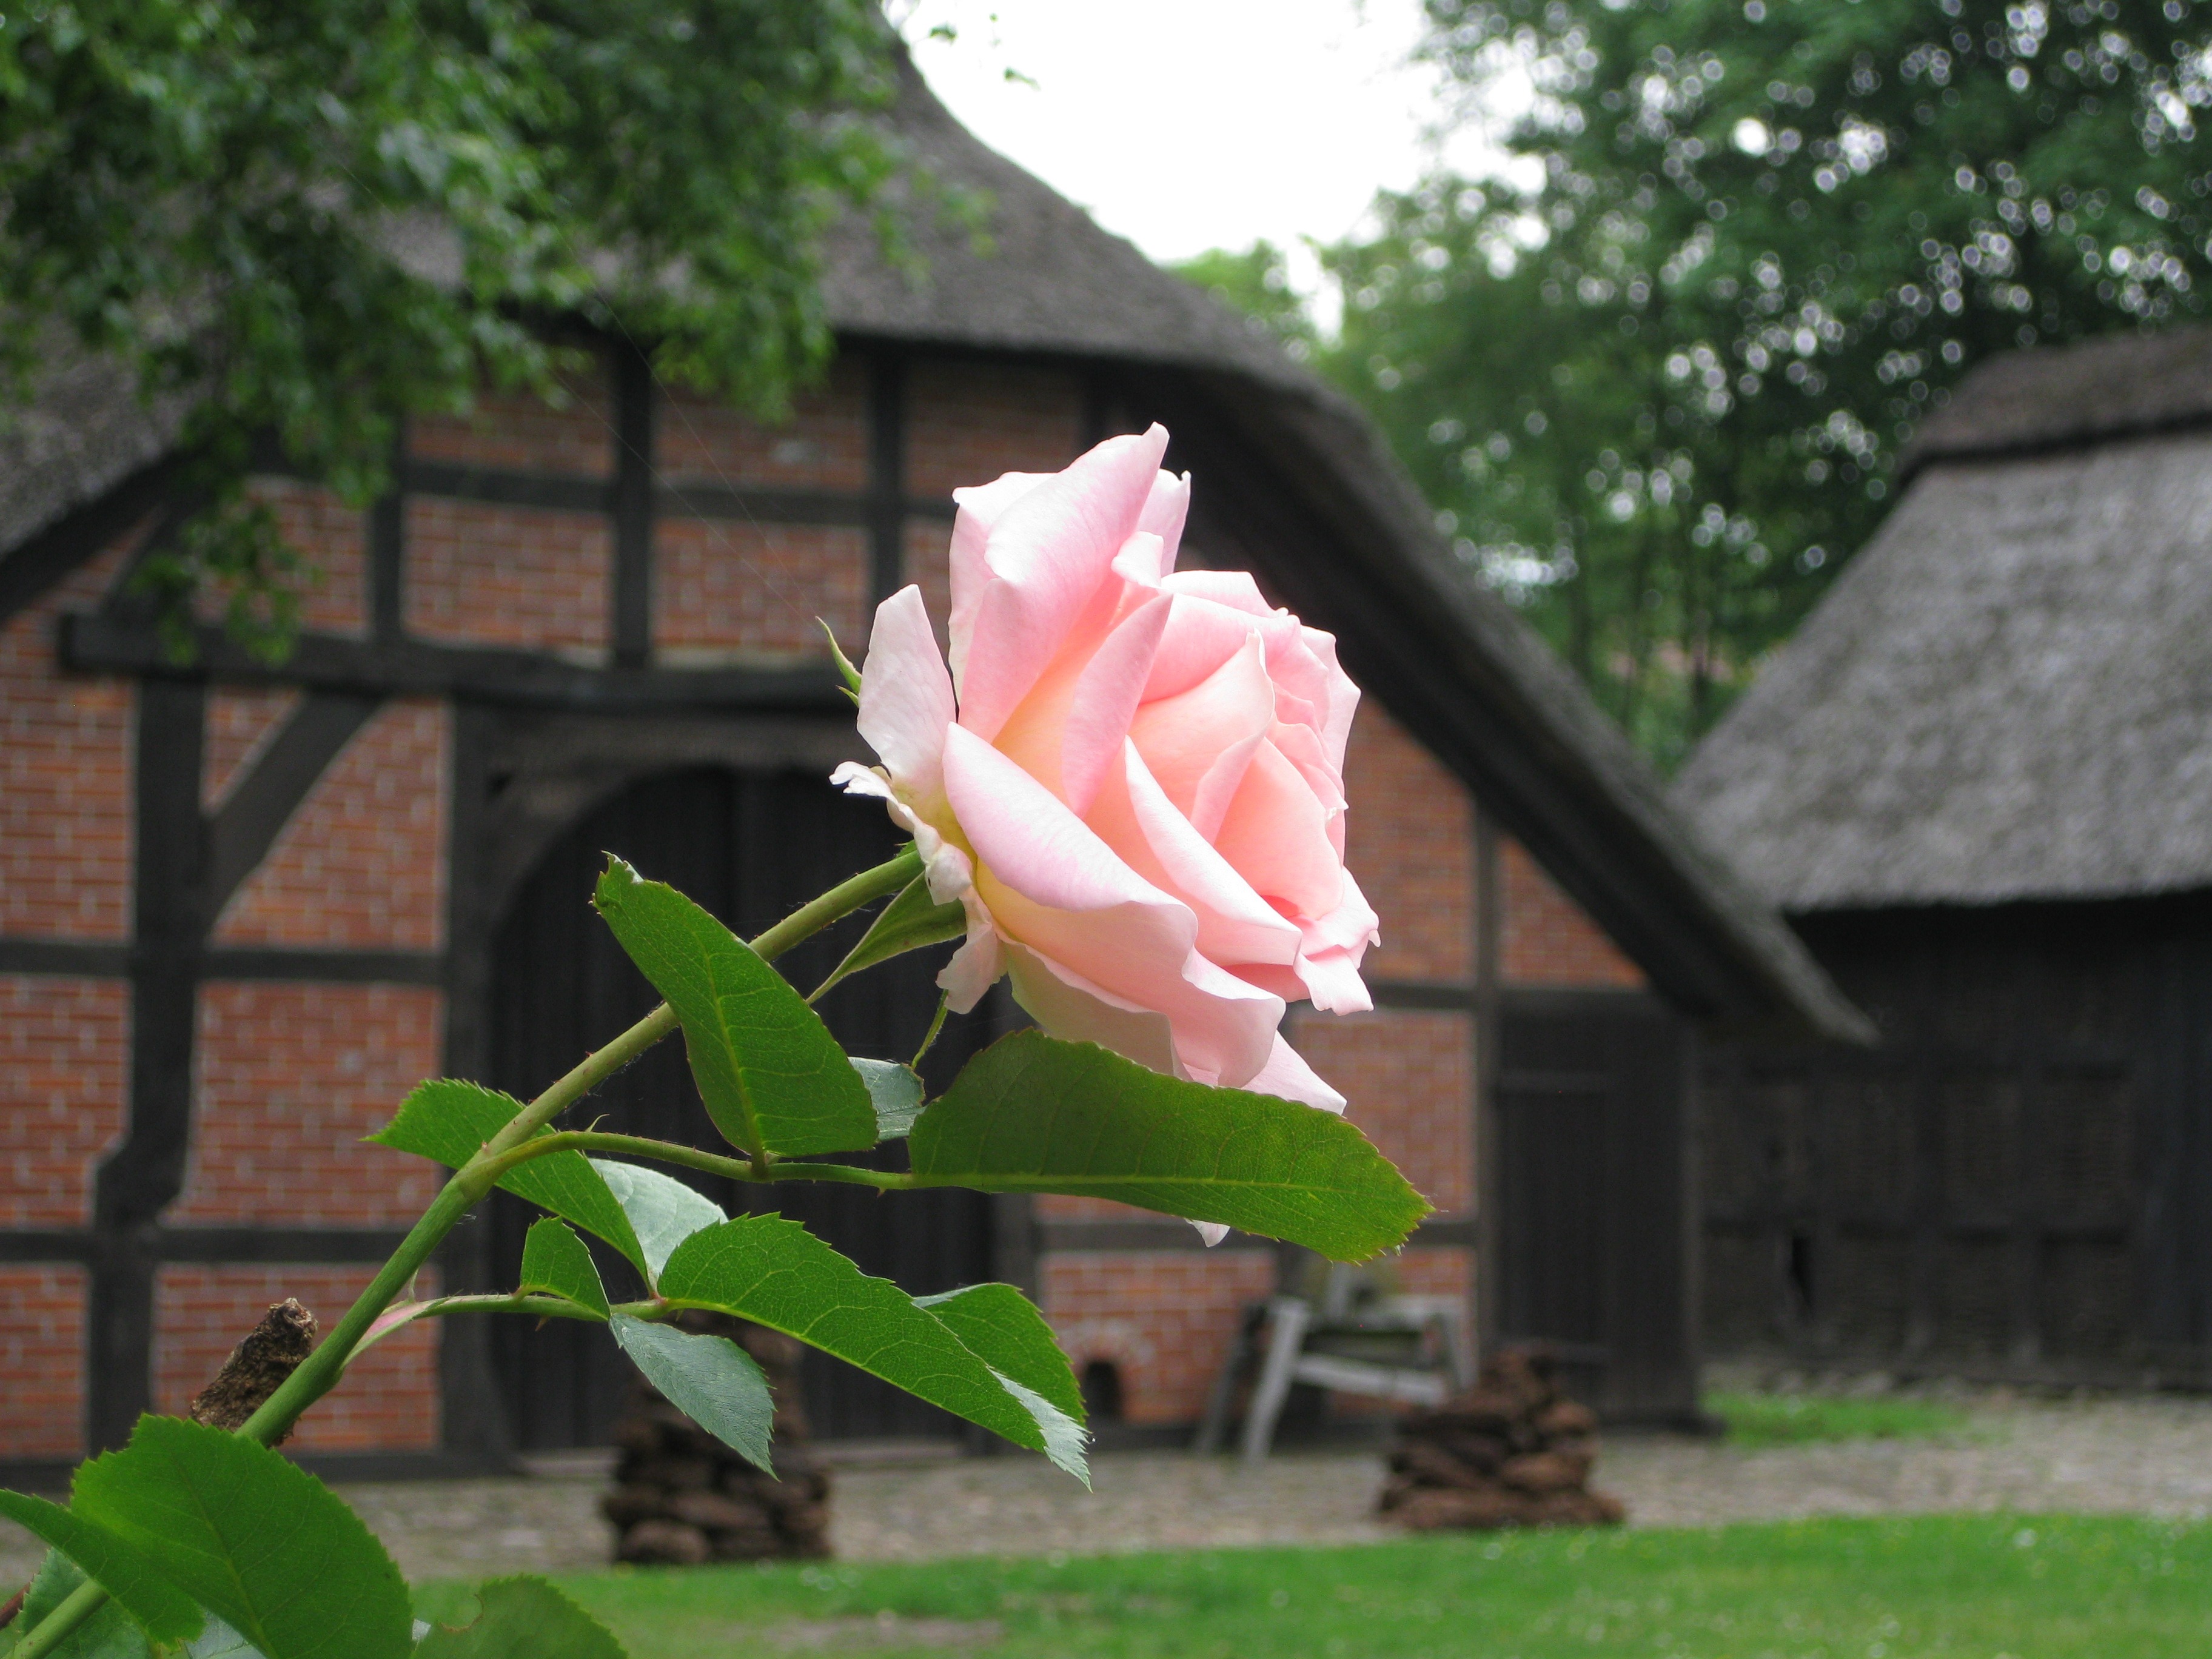
blossom, plant, flower, building, rose, backyard, botany, garden, flora, shrub, flowering plant, garden roses, rose family, old farmhouse, land plant